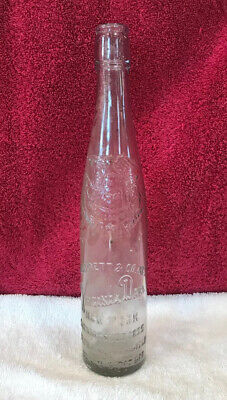
Label: glass